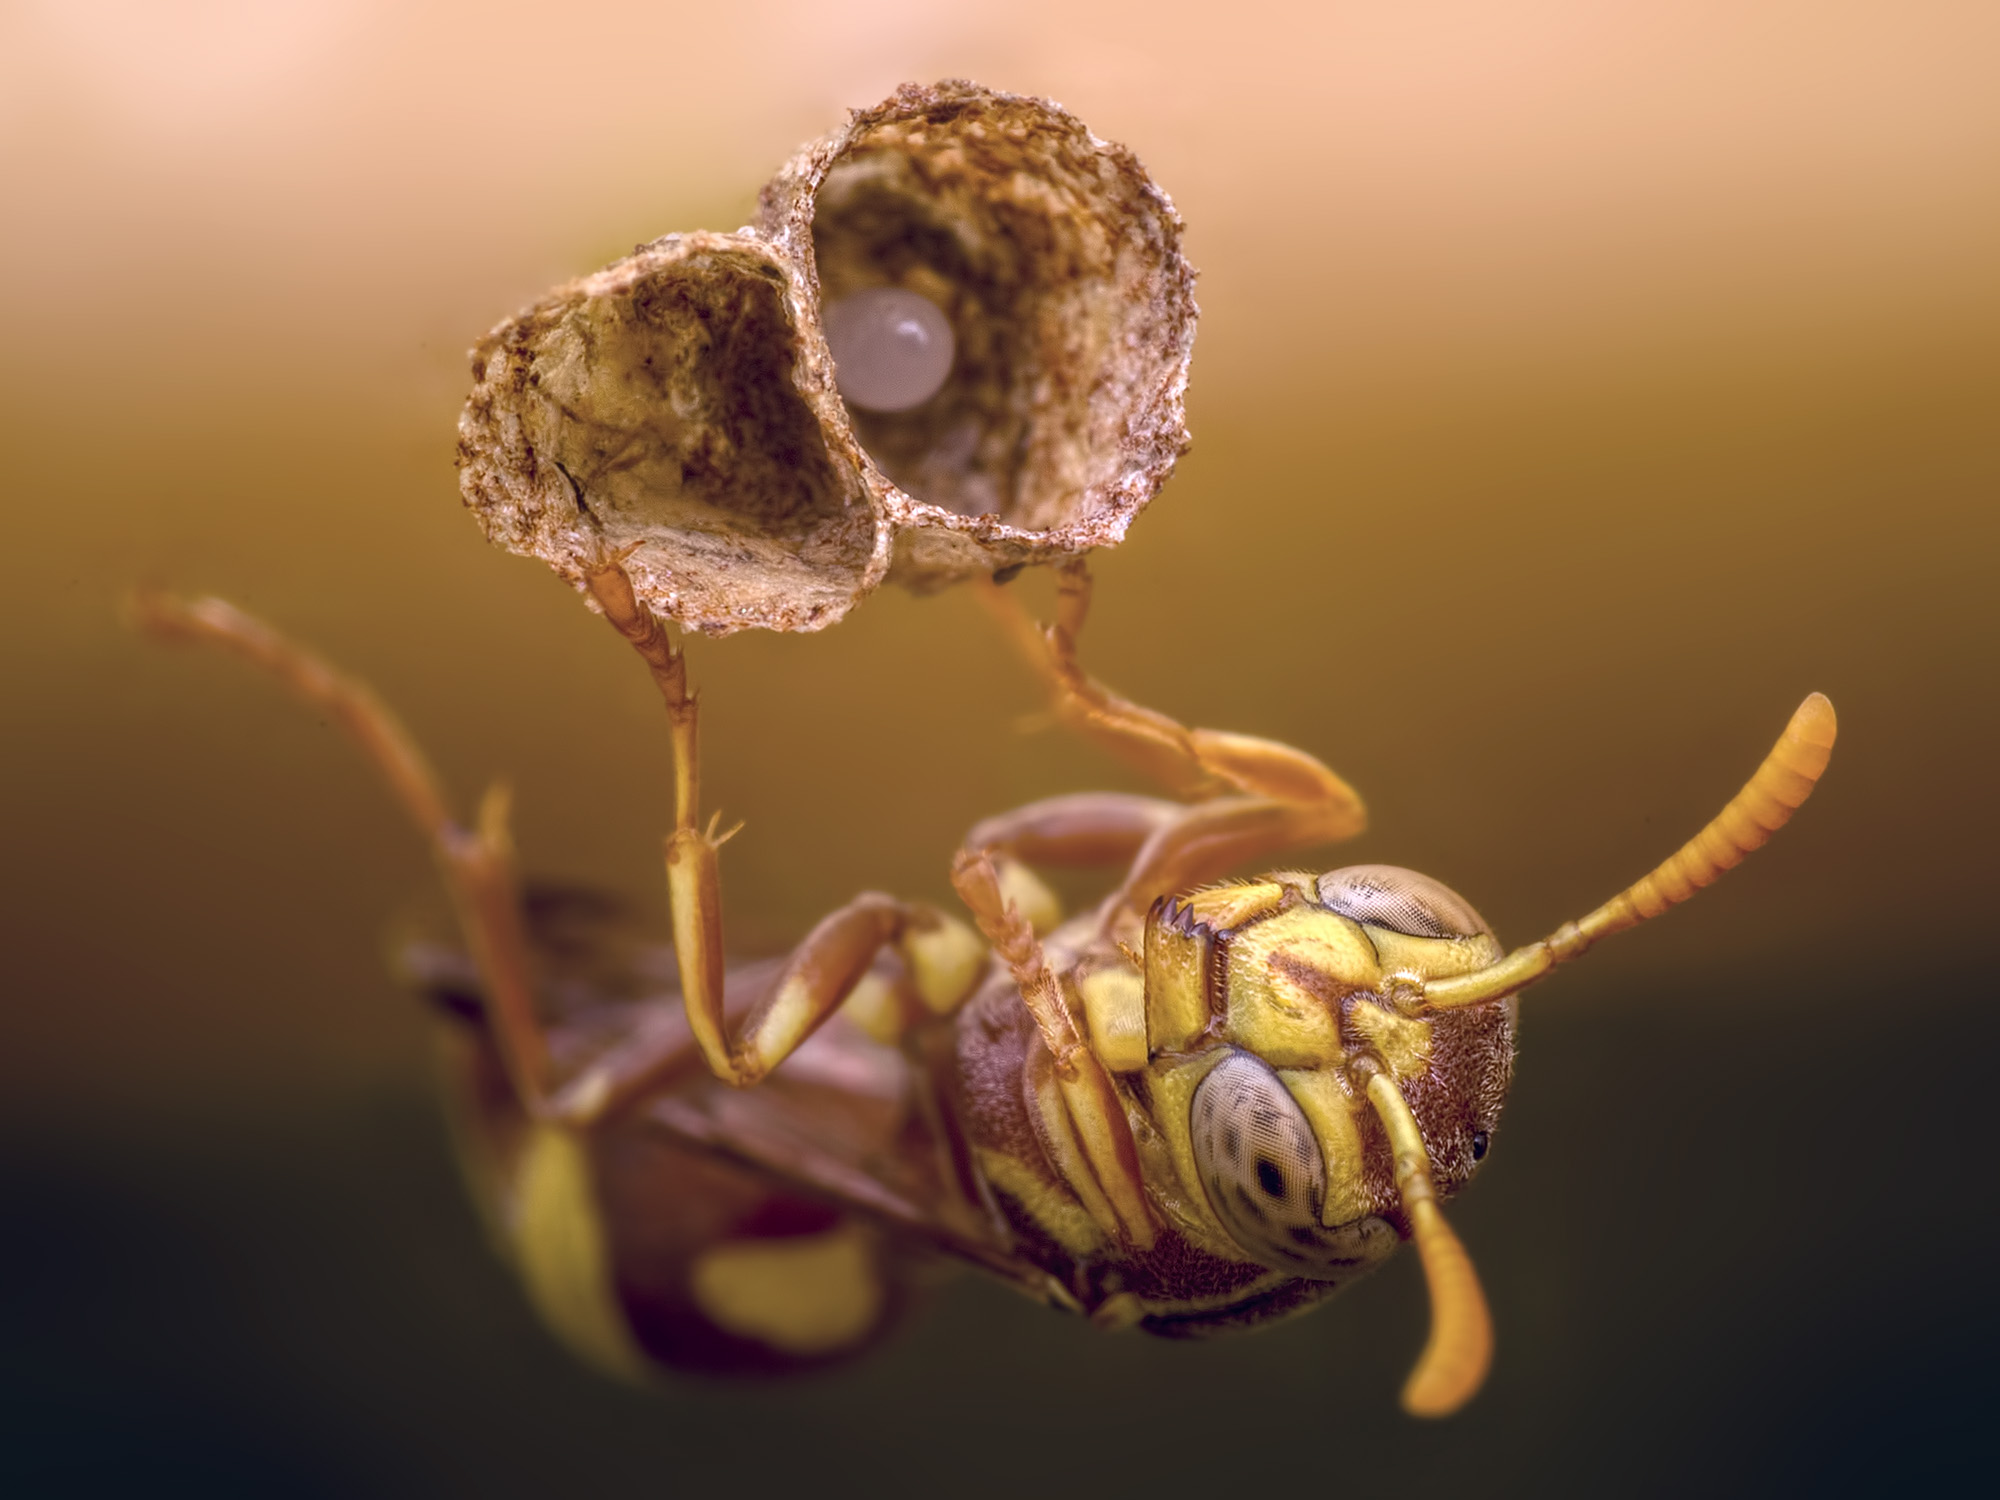
photography, flower, petal, pollen, insect, yellow, flora, fauna, invertebrate, close up, india, arthropoda, wasp, pest, nectar, ariansuresh, animalia, hexapoda, insecta, pterygota, neoptera, hymenopterida, hymenoptera, apocrita, saravanastreettnagar, chennai, tamilnadu, neewernwcup, macro photography, 750dmimg6895, paperwasp, vespoidea, vespidae, ropalidiini, polistinae, ropalidia, honey bee, membrane winged insect